Krilon

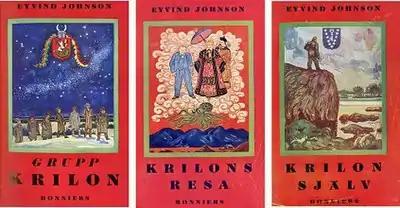
First editions

Krilon is a trilogy of novels by the Swedish author Eyvind Johnson, "Grupp Krilon" ("Group Krilon", 1941), "Krilons resa" ("Krilon's journey", 1942), "Krilon själv" ("Krilon himself", 1943), published in one volume as "Krilon" in 1948.